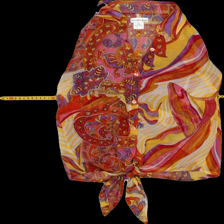
View: front
Type: Top
Category: Ladies
Brand: Not Applicable
Colors: Multicolor
Material: 100%polyester
Pattern: Floral print
Size: S
Trend: No trend
Stains: No
Price range: 50-100
Recommended usage: Reuse